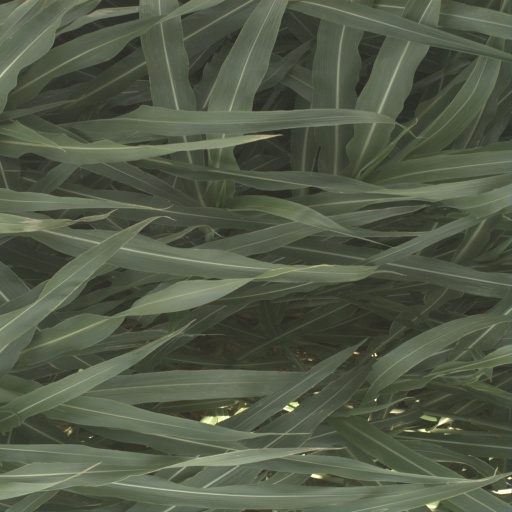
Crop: sorghum